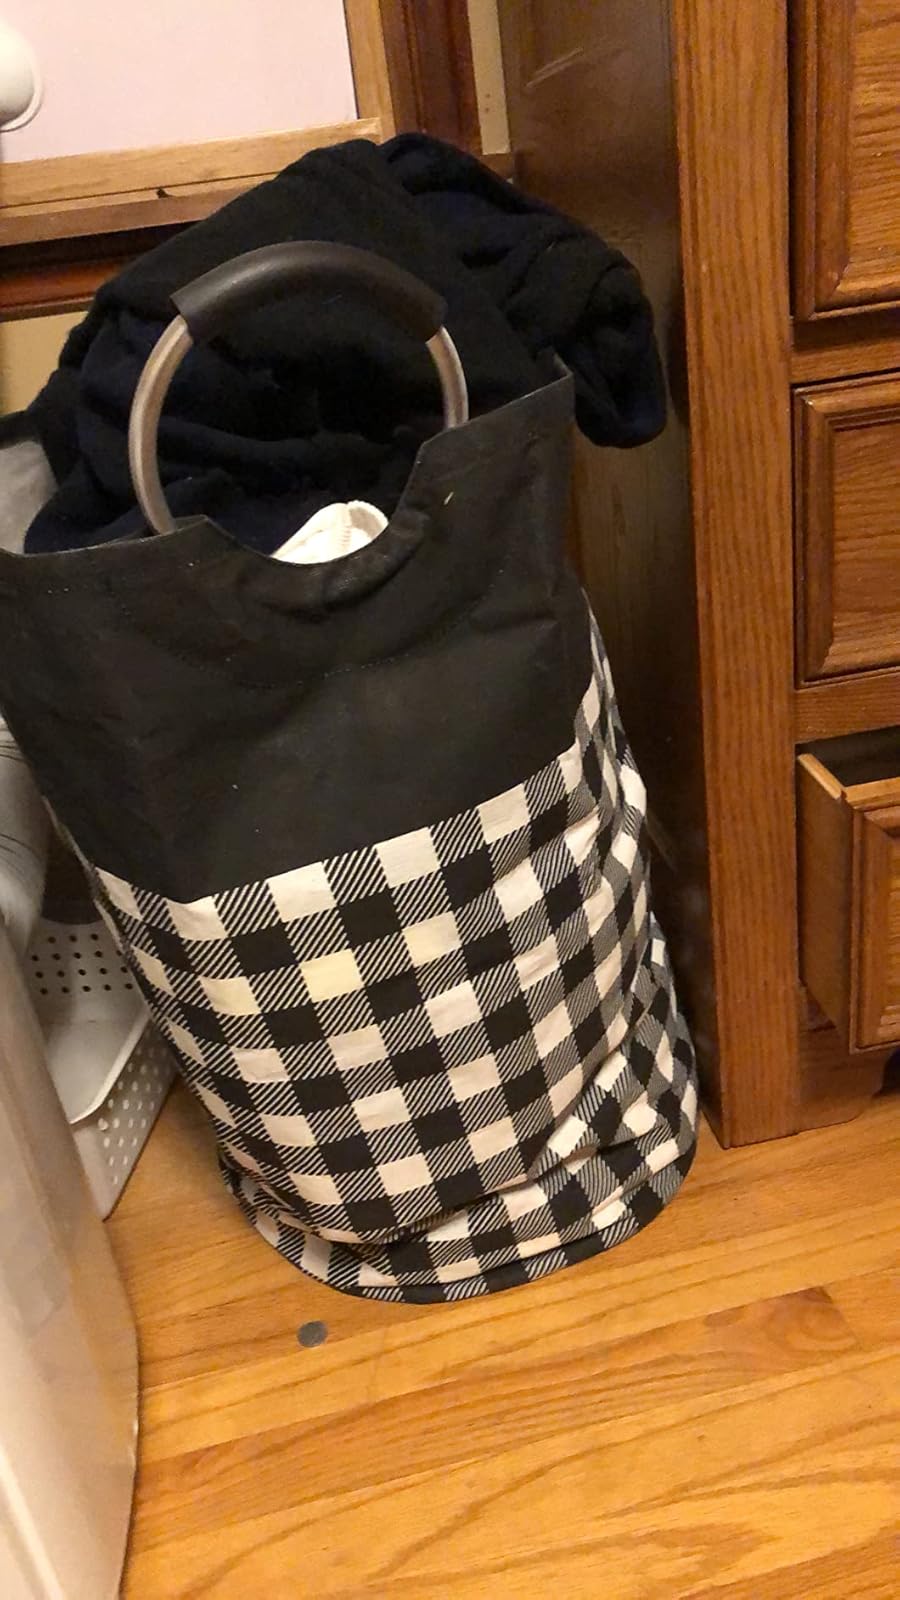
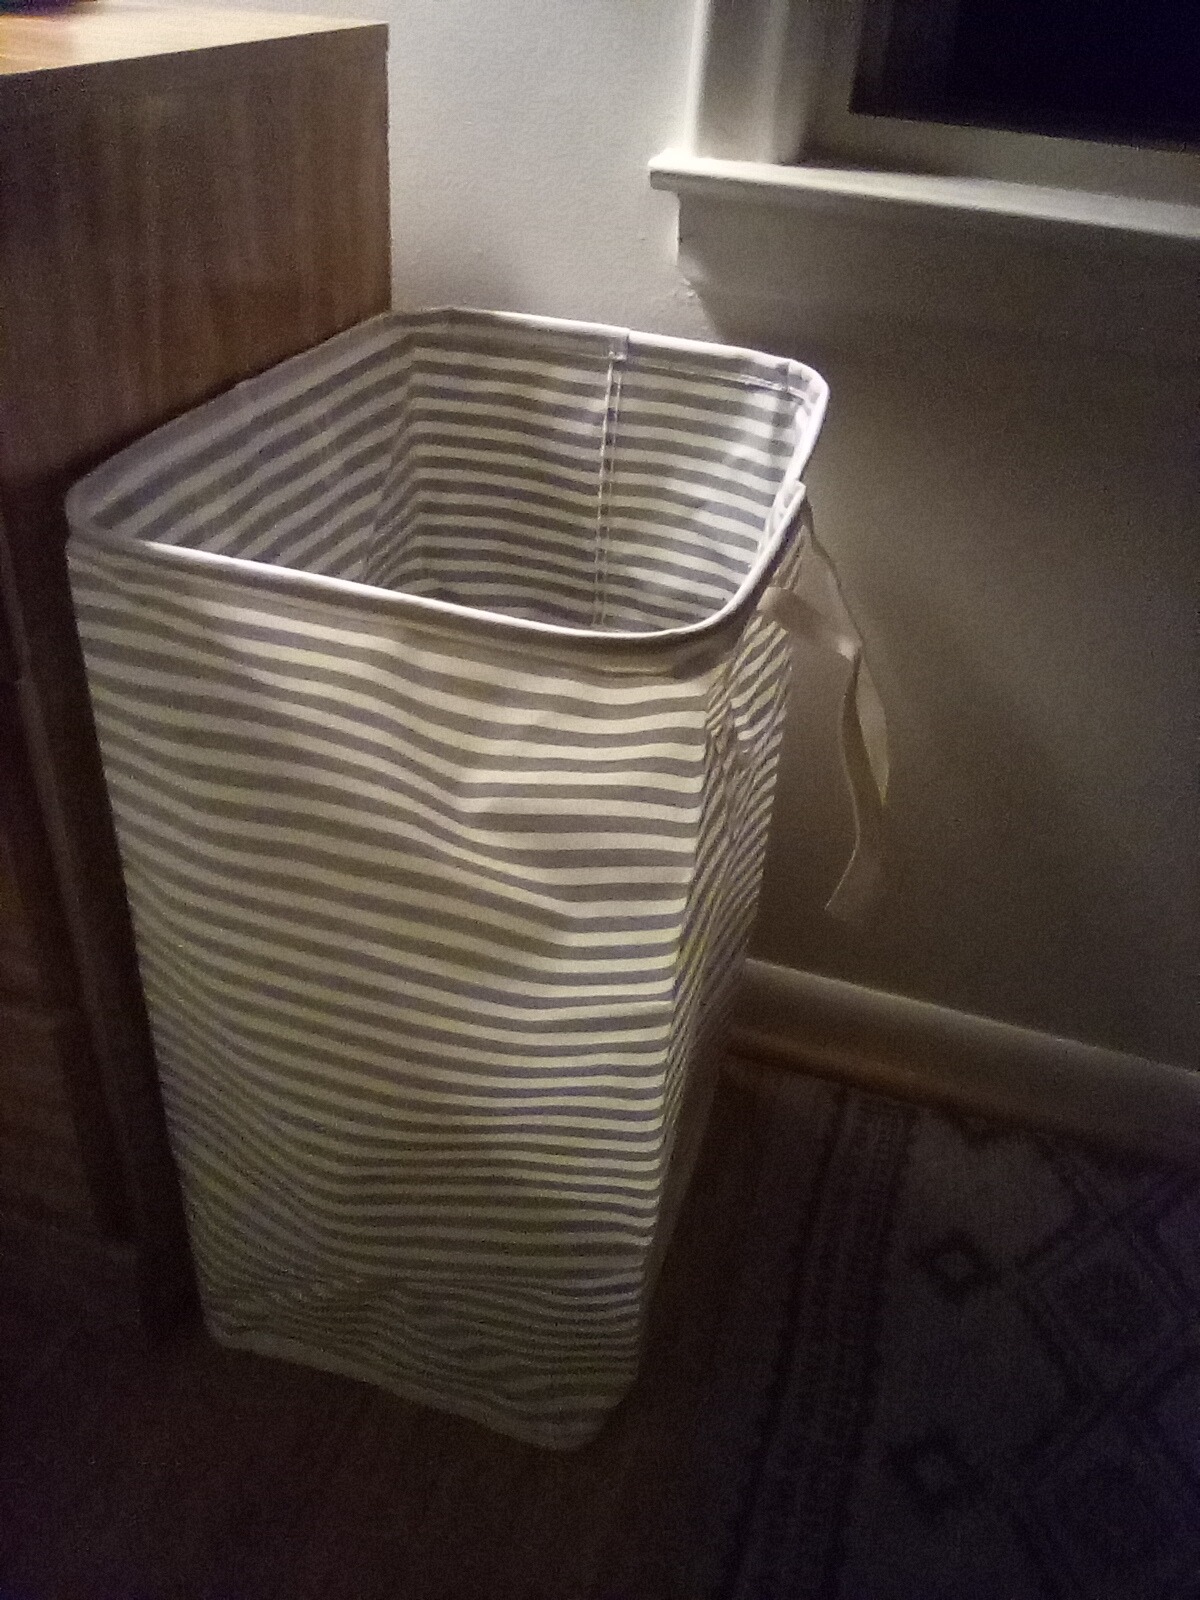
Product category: items_hamper
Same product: no